Marlborough Castle

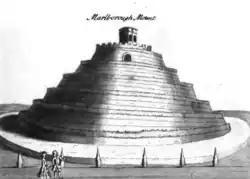
An illustration of Marlborough Mound in a 1776 copy of "Itinerarium Curiosum" by English Antiquarian William Stukeley.

The castle was in ruins by 1403. A new residence was built on the site by Francis Seymour, 1st Baron Seymour of Trowbridge (c.1590–1664), who had acquired the site from his elder brother William Seymour, 2nd Duke of Somerset (1588–1660). It was replaced in 1683–84 by the "new house" for his grandson Charles Seymour, 6th Duke of Somerset, apparently to designs by John Deane, a surveyor of Reading, Berkshire. The house forms the nucleus of the present Marlborough College. In the 18th century it was the beloved residence of Isabella, Countess of Hertford, the patroness of William Shenstone and James Thomson. Stephen Duck, the "thresher poet", described the house during Lady Hertford's time in "A description of a Journey to Marlborough...".